Mi pecado

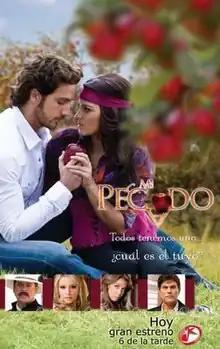
Promotional poster

Mi pecado (international title: Burden of Guilt) is a Mexican telenovela that was produced by Televisa and aired on Canal de las Estrellas from Monday, June 15, 2009, through Friday, November 13, 2009. It stars Maite Perroni, Eugenio Siller, Francisco Gattorno, Daniela Castro, Sergio Goyri, Sabine Moussier, Jessica Coch, Altaír Jarabo, and Armando Araiza.